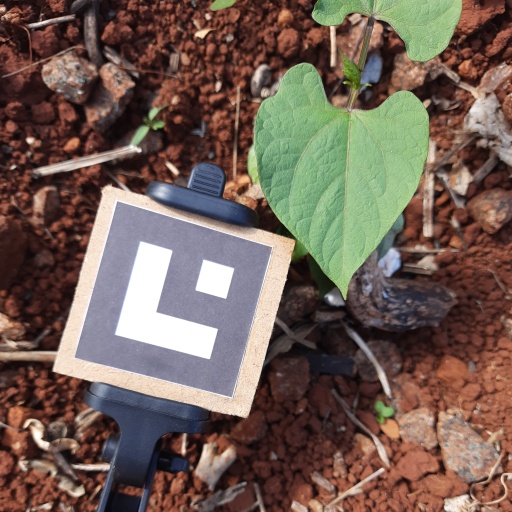
Observations: flat surface, no eating holes, under sunlight